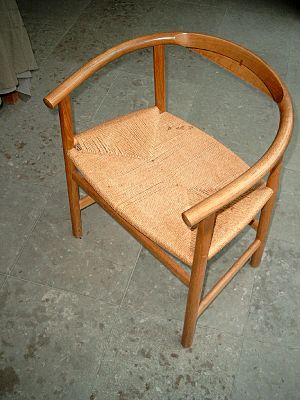
Armlæn / Historie / Inspiration fra Kina
Hans Wegners såkaldte "kinastol" i nyere udformning.
Et armlæn er en del af et møbel, hvor armene kan hvile.